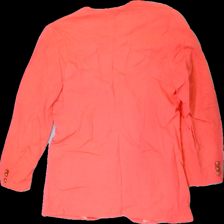
View: back
Type: Blazer
Category: Ladies
Brand: Not in the list
Brand text on label: promise
Colors: Pink
Material: 100% Viscose
Cut: Regular
Season: All
Trend: 80s
Stains: Minor
Price range: 100-150
Recommended usage: Reuse